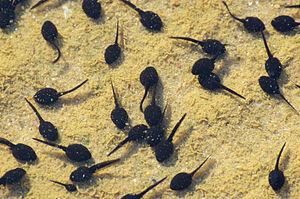
Le Crapaud calamite ou Crapaud des joncs, Epidalea calamita, unique représentant du genre Epidalea, est une espèce d'amphibiens de la famille des Bufonidae. Il se rencontre en Europe.